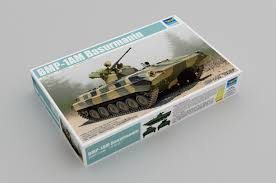
Label: BMP-1